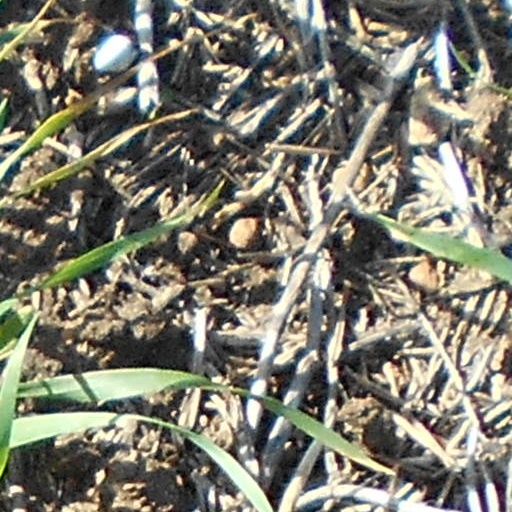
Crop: wheat